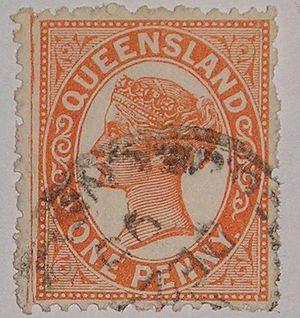
Victoria, reine du Royaume-Uni, est un personnage important en philatélie car son effigie figure sur le premier timbre postal qui fut émis en 1840. En tant que chef d'État de nombreux pays et colonies de l'Empire britannique, elle a également été le premier ou l'un des premiers sujets sur les timbres de ces régions pendant tout le temps de son règne.